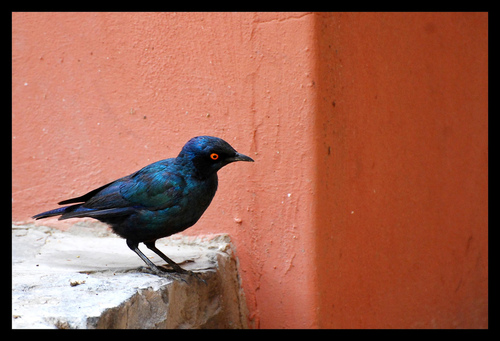
iridescent black bird. all over coloring. black beak, tarsus and feet. brilliant orange eyes.
this black bird has a shimmer of green across wings and back and bright red eyes.
this bird has a red eye that is quite distinctive against it's blue and black feathers.
a small round bird with black glossy feathers, and red eyes.
a bird with a blue back and crown, black belly and black rectrices with a red eye.
this particular bird has metallic blue belly and breasts and red eye ringsa blue, purple, and green bird with an orange eye.
this medium sized bird has a short pointed beak and feathers that are a mottled mix of dark green, dark blue and black and features a pair of bright orange eyes.
a small bird with a metallic blue coloring and orange eye.
this bird has wings that are black and has red eyes
Species: Cape Glossy Starling